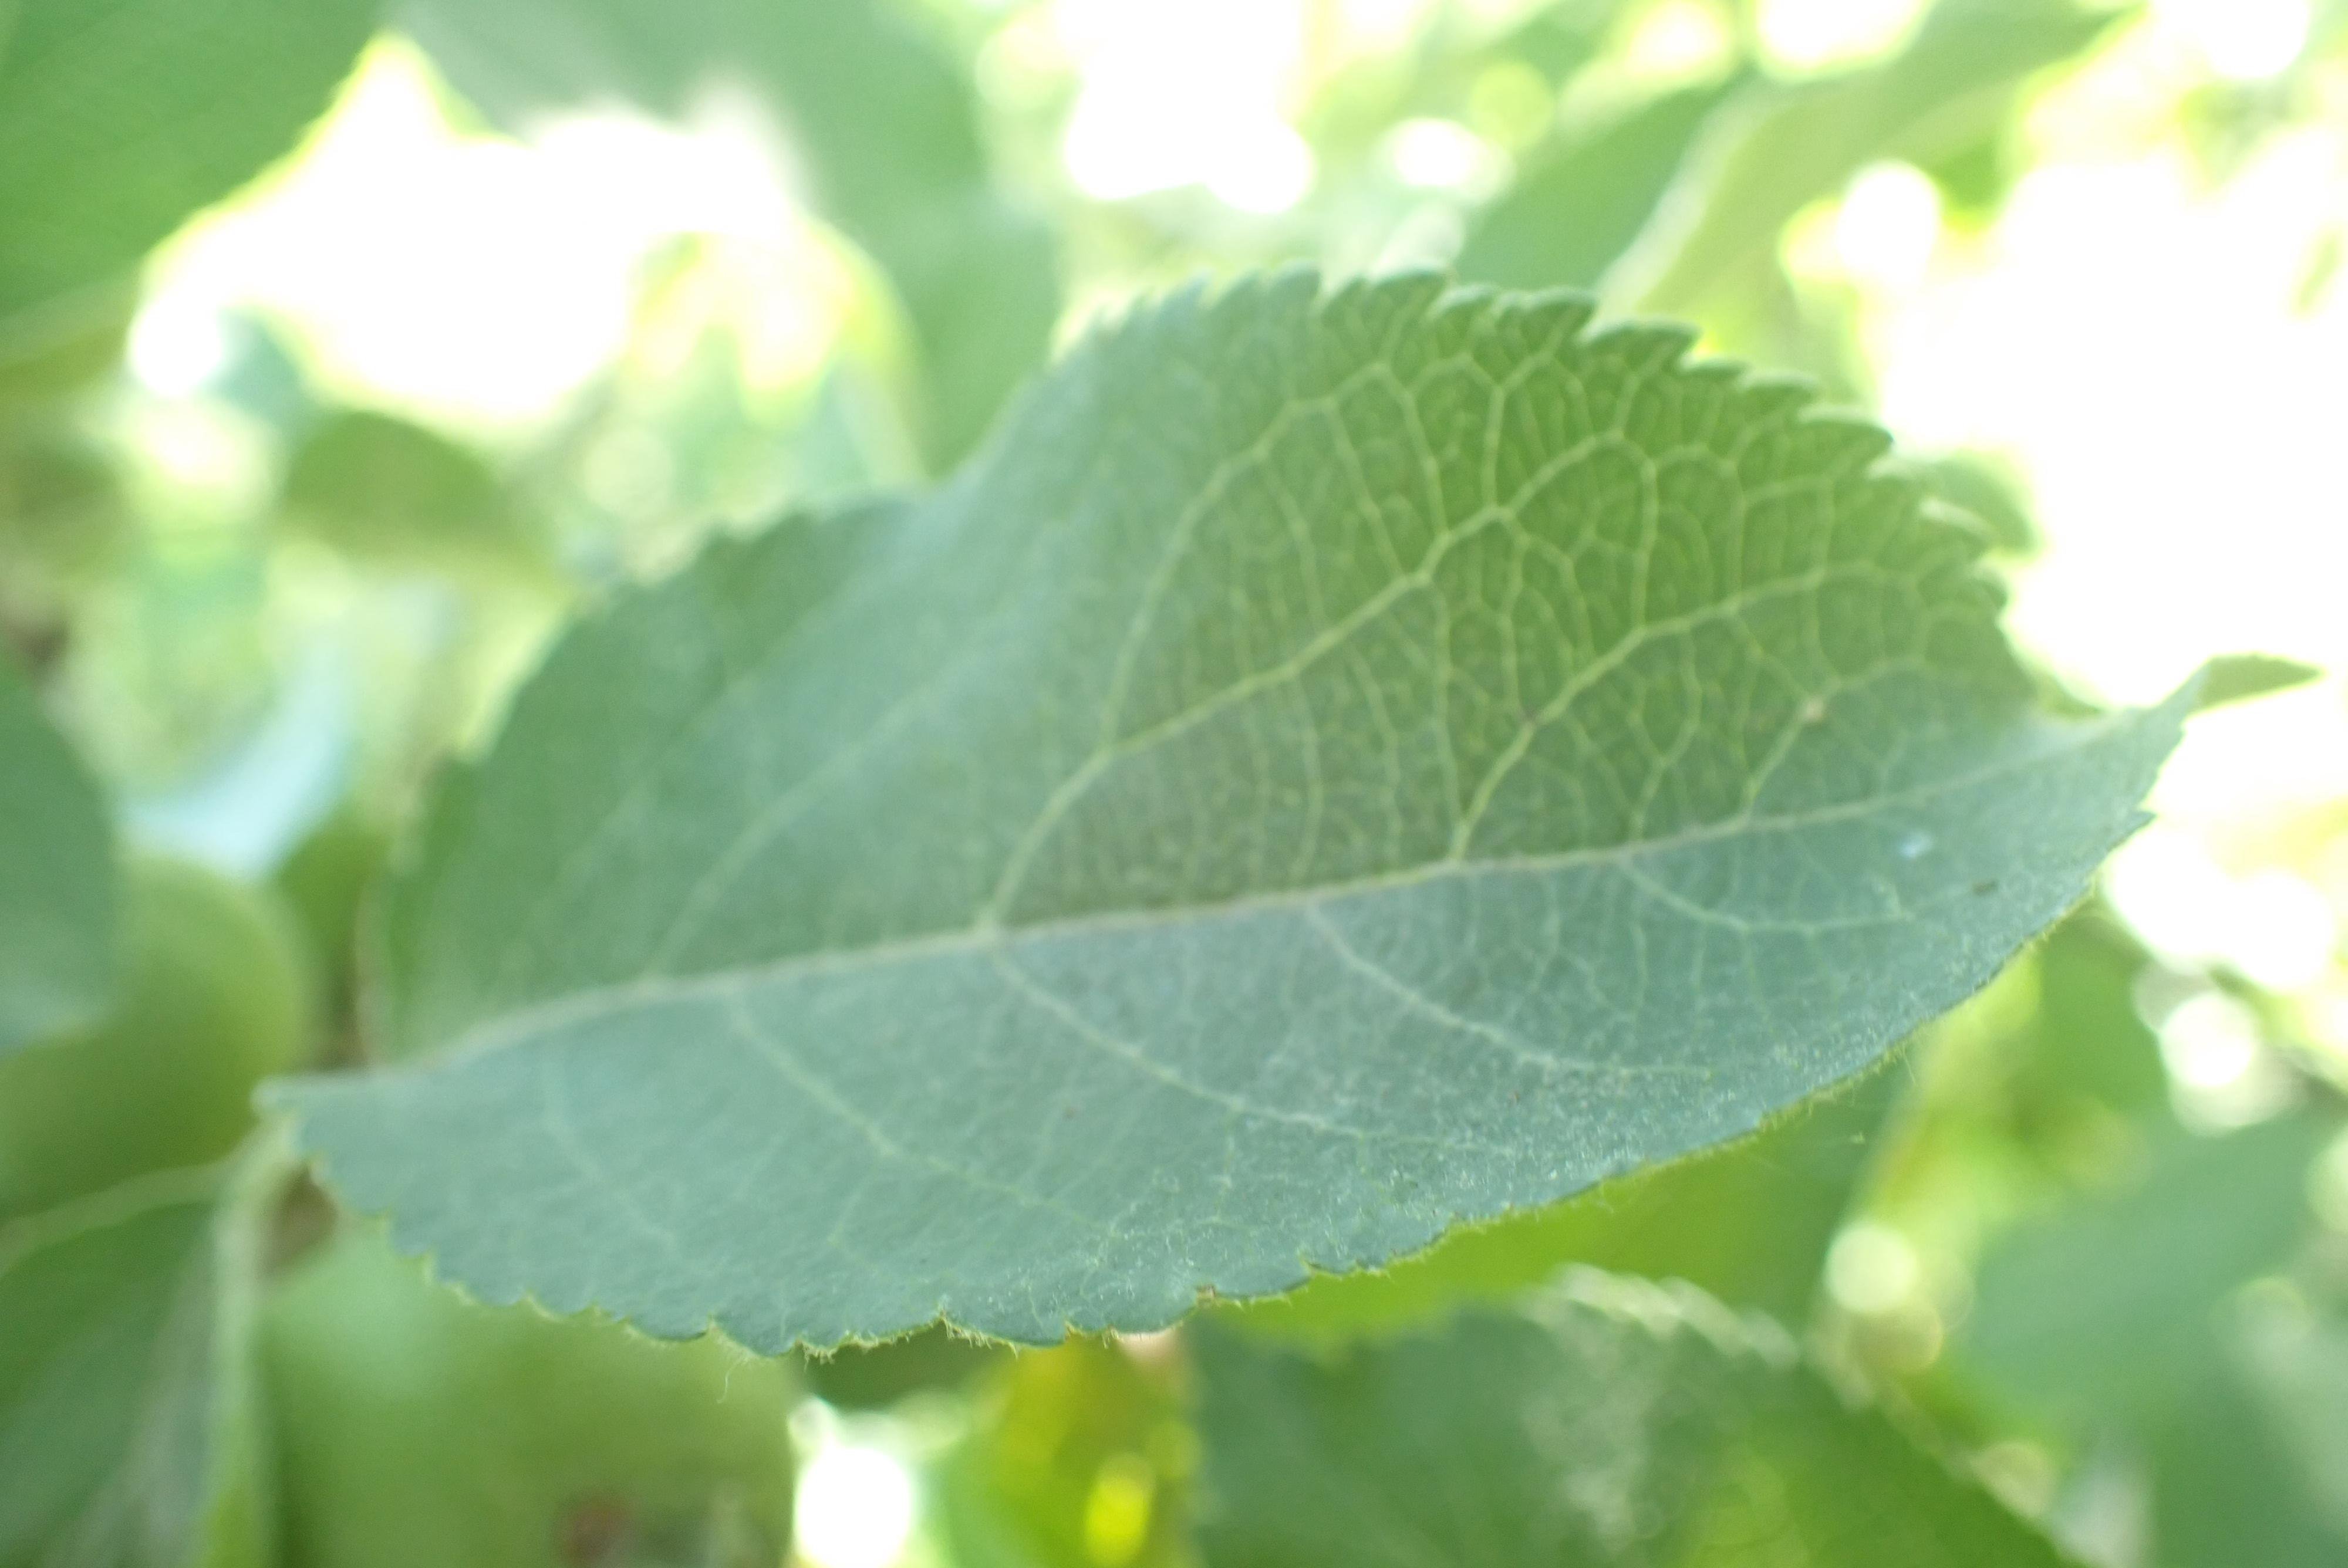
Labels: healthy